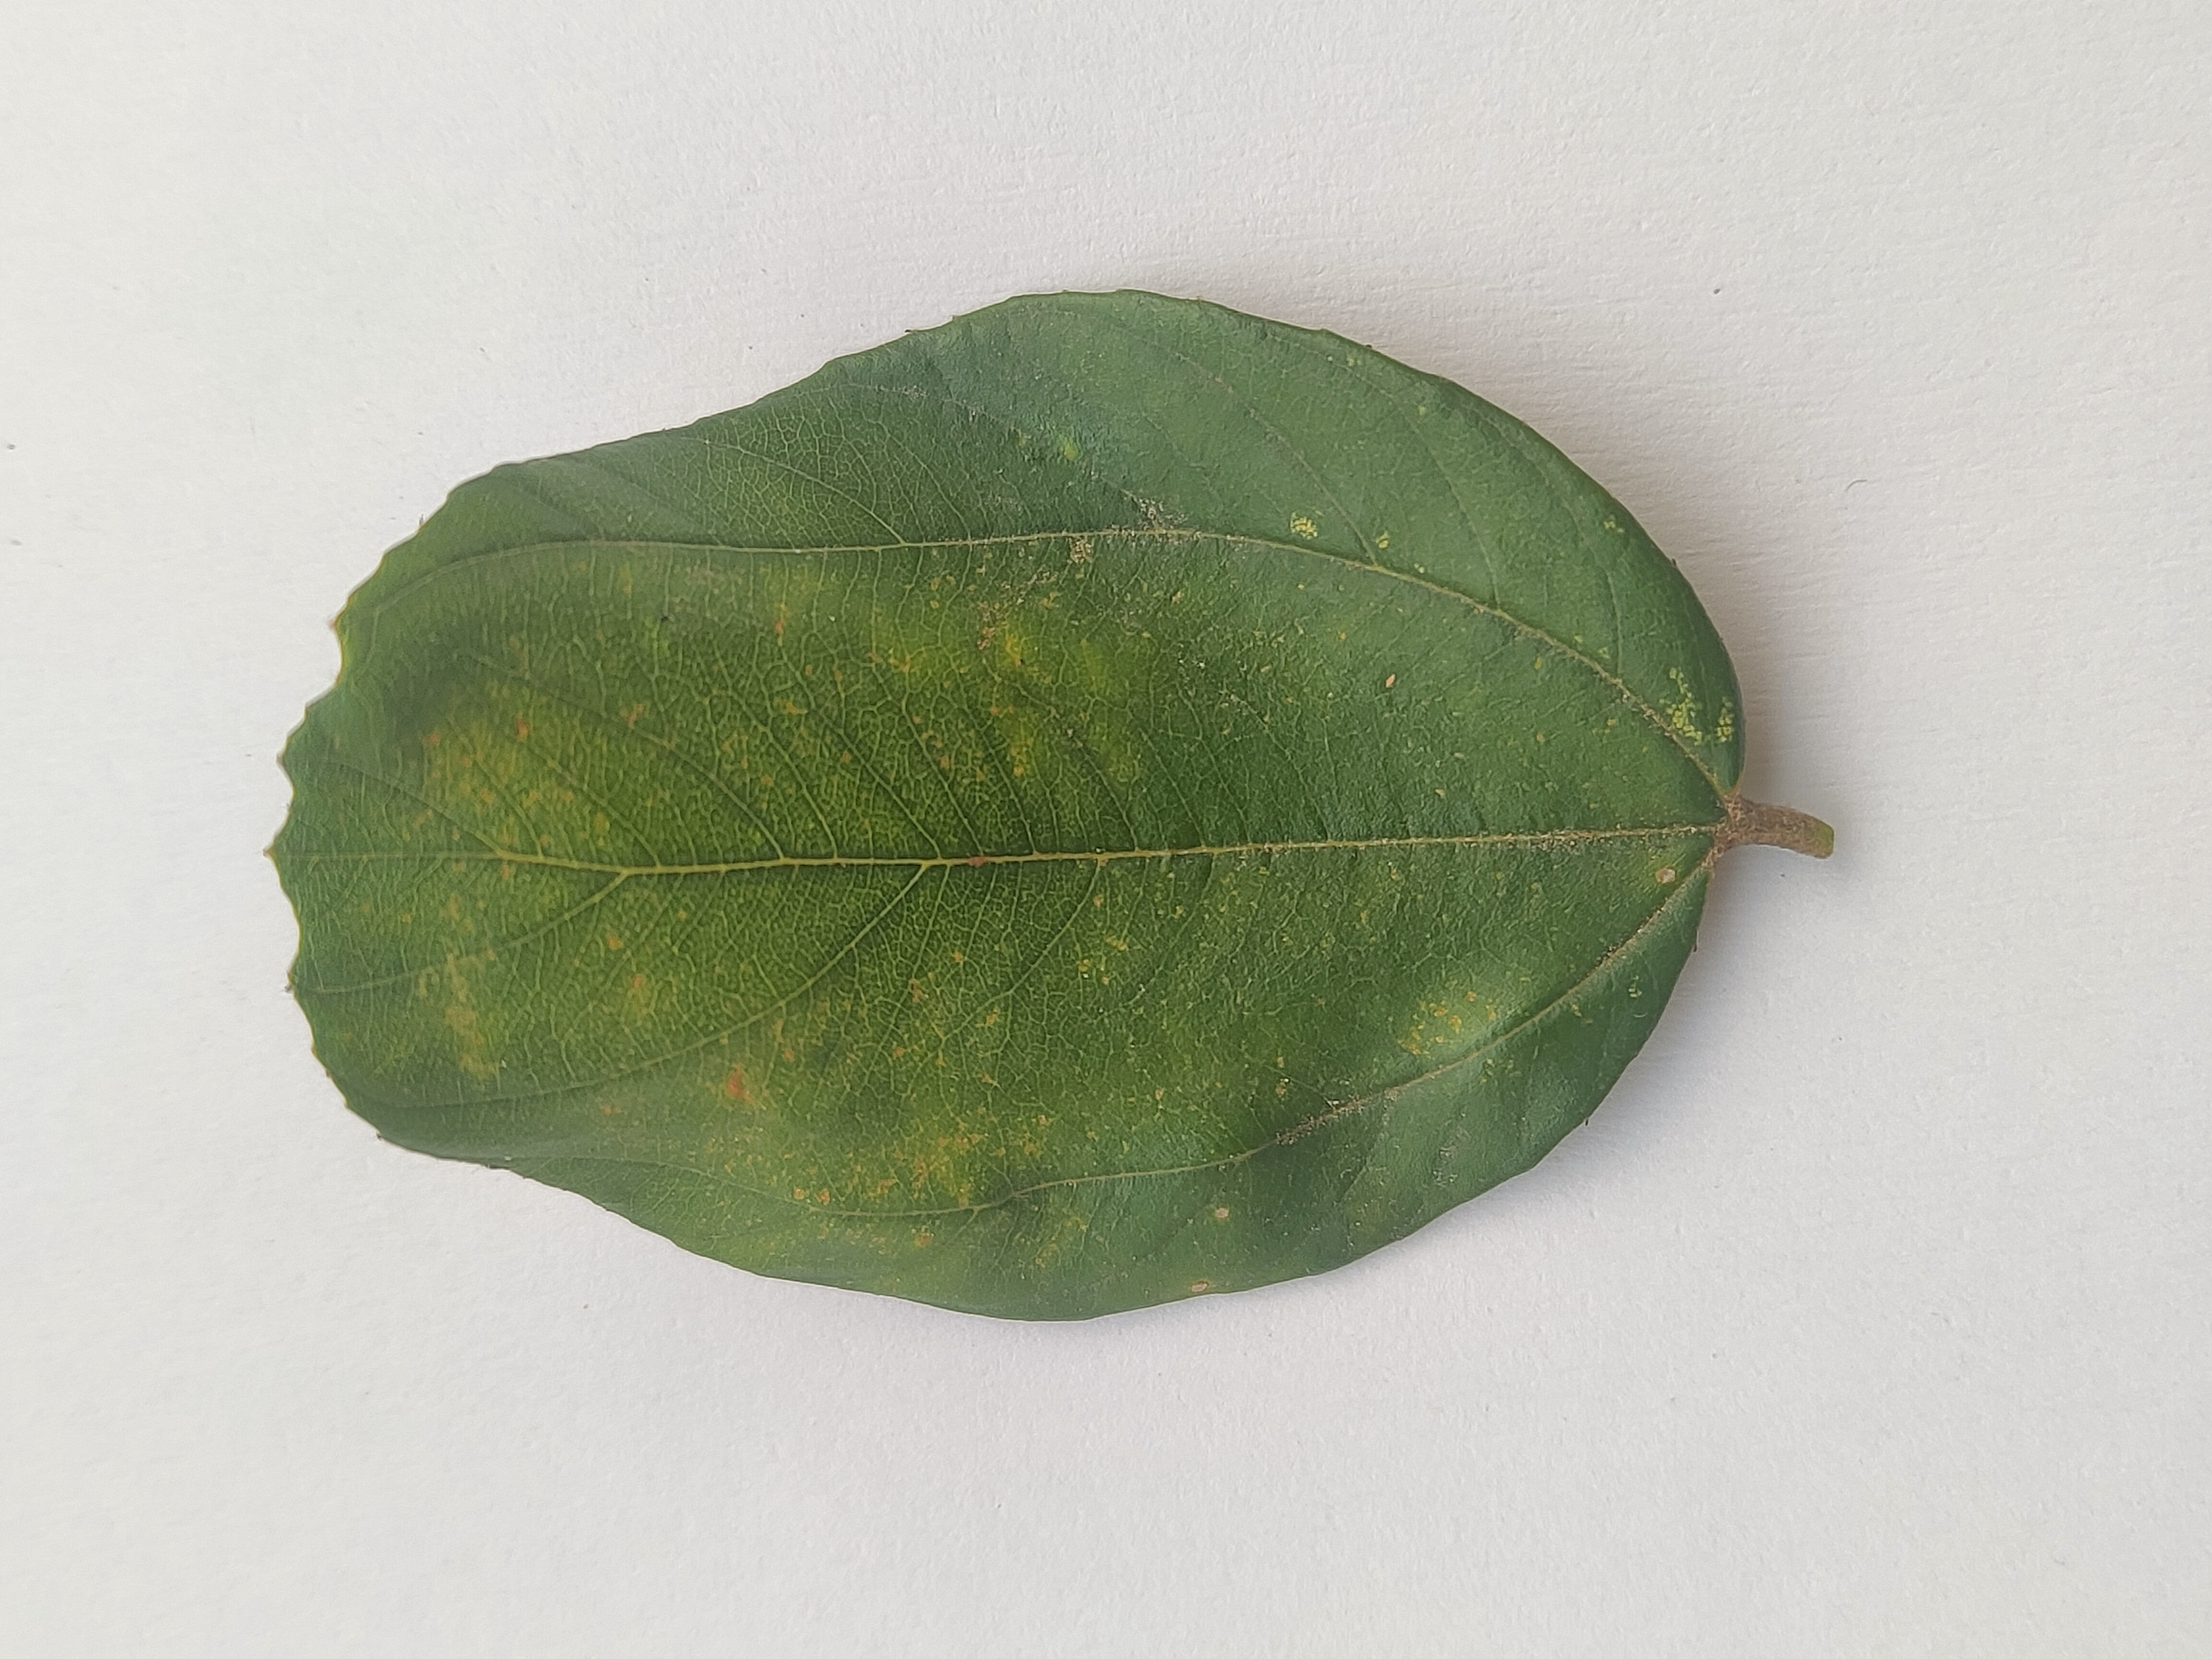
Leaf variety: Plum